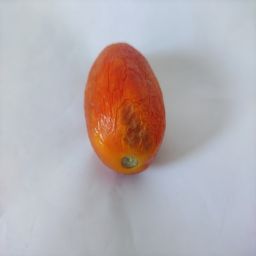
Crop: Tomato
Quality: Old